Mombasa County

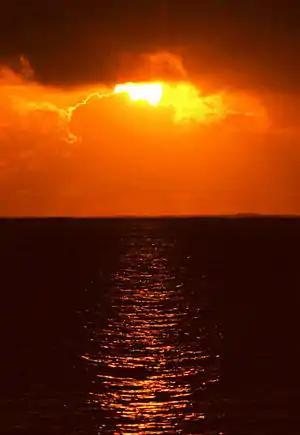
Sunrise in Mombasa

Mombasa is an urban city county and for this reason, there is a large population of both local and immigrant communities. The local communities include the Mijikenda, Swahili and Kenyan Arabs. The Mijikenda is the largest community in Mombasa County making up almost 35% of the total population in the county. The immigrant Kamba community is the second largest ethnic community in the county making almost 30% of the total population of the county. The Kamba people have been known for their expansive knowledge of business and trade ranging from small scale to large scale followed closely by their GEMA counterparts. Other significant immigrant communities include the Luo, Luhya and Somali communities.